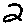
Label: 2